Huygens principle of double refraction

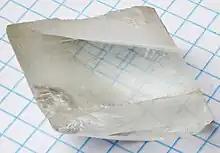
Calcite crystal on graph paper.

Huygens principle of double refraction, named after Dutch physicist Christiaan Huygens, explains the phenomenon of double refraction observed in uniaxial anisotropic material such as calcite. When unpolarized light propagates in such materials (along a direction different from the optical axis), it splits into two different rays, known as ordinary and extraordinary rays. The principle states that every point on the wavefront of birefringent material produces two types of wavefronts or wavelets: spherical wavefronts and ellipsoidal wavefronts. These secondary wavelets, originating from different points, interact and interfere with each other. As a result, the new wavefront is formed by the superposition of these wavelets.